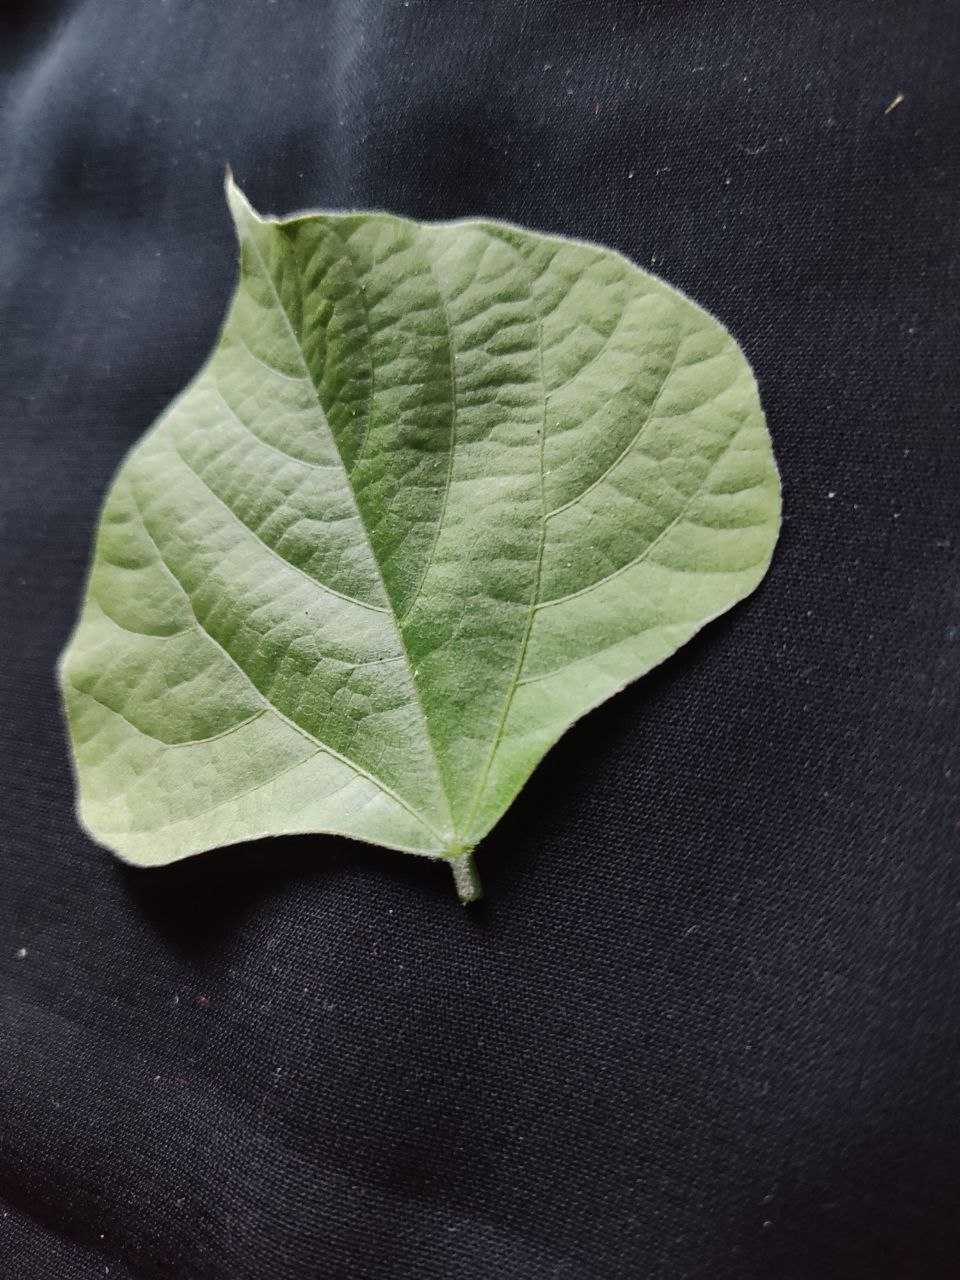
Crop: bean
Leaf condition: Fresh Leaf